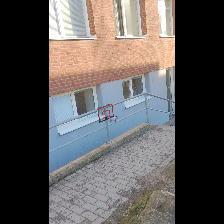
Label: NonHuman